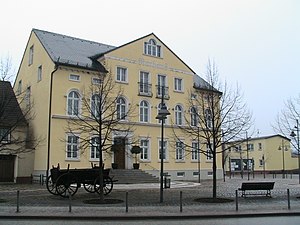
Förderstedt / Landsbyer
Rådhuset i Förderstedt
Förderstedt er en kommune i Salzlandkreis den tyske delstat Sachsen-Anhalt.